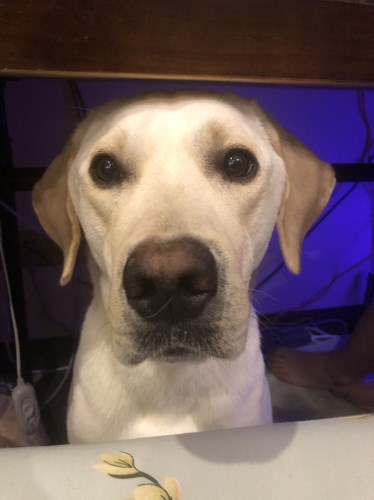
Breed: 3580-n000122-Labrador_retriever